Islam in Indonesia

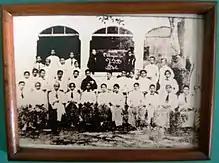
Jong Islamieten Bond ("Young Muslim Union") delegates in Youth Pledge. Batavia, 1928

In the contemporary era, distinction is often made between "traditionalism" and "modernism". Traditionalism, exemplified by the civil society organization Nahdlatul Ulama, is known as an ardent advocate of Islam Nusantara, a distinctive brand of Islam that has undergone interaction, contextualization, indigenization, interpretation, and vernacularization in line with socio-cultural conditions in Indonesia. Islam Nusantara promotes moderation, compassion, anti-radicalism, inclusiveness, and tolerance. On the other spectrum is modernism, which is heavily inspired by Islamic Modernism, and the civil society organization Muhammadiyah is a known ardent proponent. Modernist Muslims advocate for Islamic reform in Indonesia, which is perceived as having deviated from the historical Islamic orthodoxy. They emphasize the authority of the Qur'an and the Hadiths, and oppose syncretism and taqlid to the ulema. This division, however, also has been considered an oversimplification in recent analysis.